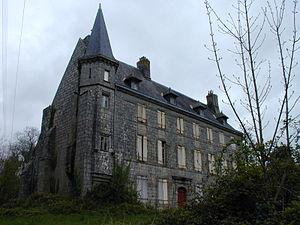
Chateau La Boissière
Edern [edɛʁn] est une commune du département du Finistère, dans la région Bretagne, en France.